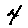
Label: 4